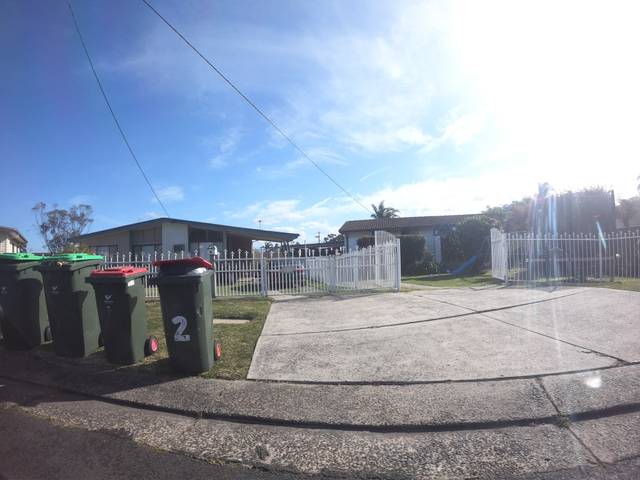
Region: Australia
Coordinates: -34.482, 150.858